Robert B. Meyner

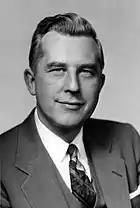
Gubernatorial portrait of Meyner.

Meyner took a cautious but energetic approach as governor. In his first inaugural address, Meyner said, "I am a strong advocate of submitting important questions to the people on the ground that it makes for livelier, more responsive, more responsible democracy." He delivered a series of television and radio reports on the activities of his administration beginning in March 1954 and held two news conferences per week, with a separate conference for editors of weekly publications.